Halo headlights

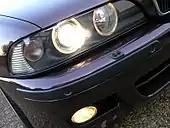
BMW 5 Series

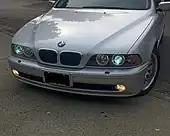
BMW 5 Series

Halo headlights (also known as halos, corona rings or angel eyes because of the distinctive arrangement of lights placed in a circular pattern) are automotive front lighting units with luminous rings inside the headlight assembly. Introduced in 2000 by BMW, halos were originally typical of this automaker's cars but soon became a popular customization option to enhance any vehicle's front end appearance.